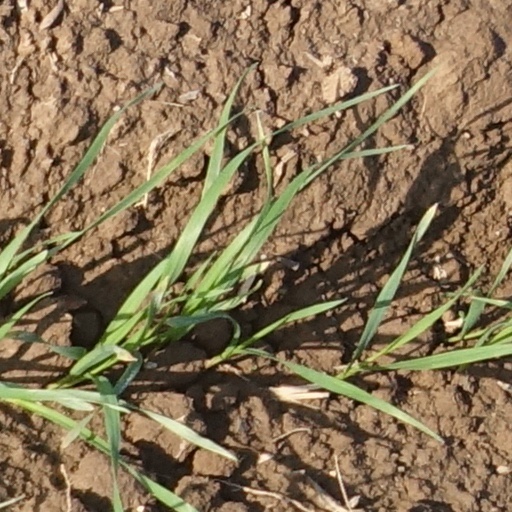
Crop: wheat